Thomas Burgoyne (Australian politician)

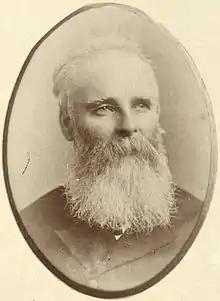

Thomas Burgoyne (10 June 1827 – 23 March 1920) was a builder and politician in the early days of the colony of South Australia.